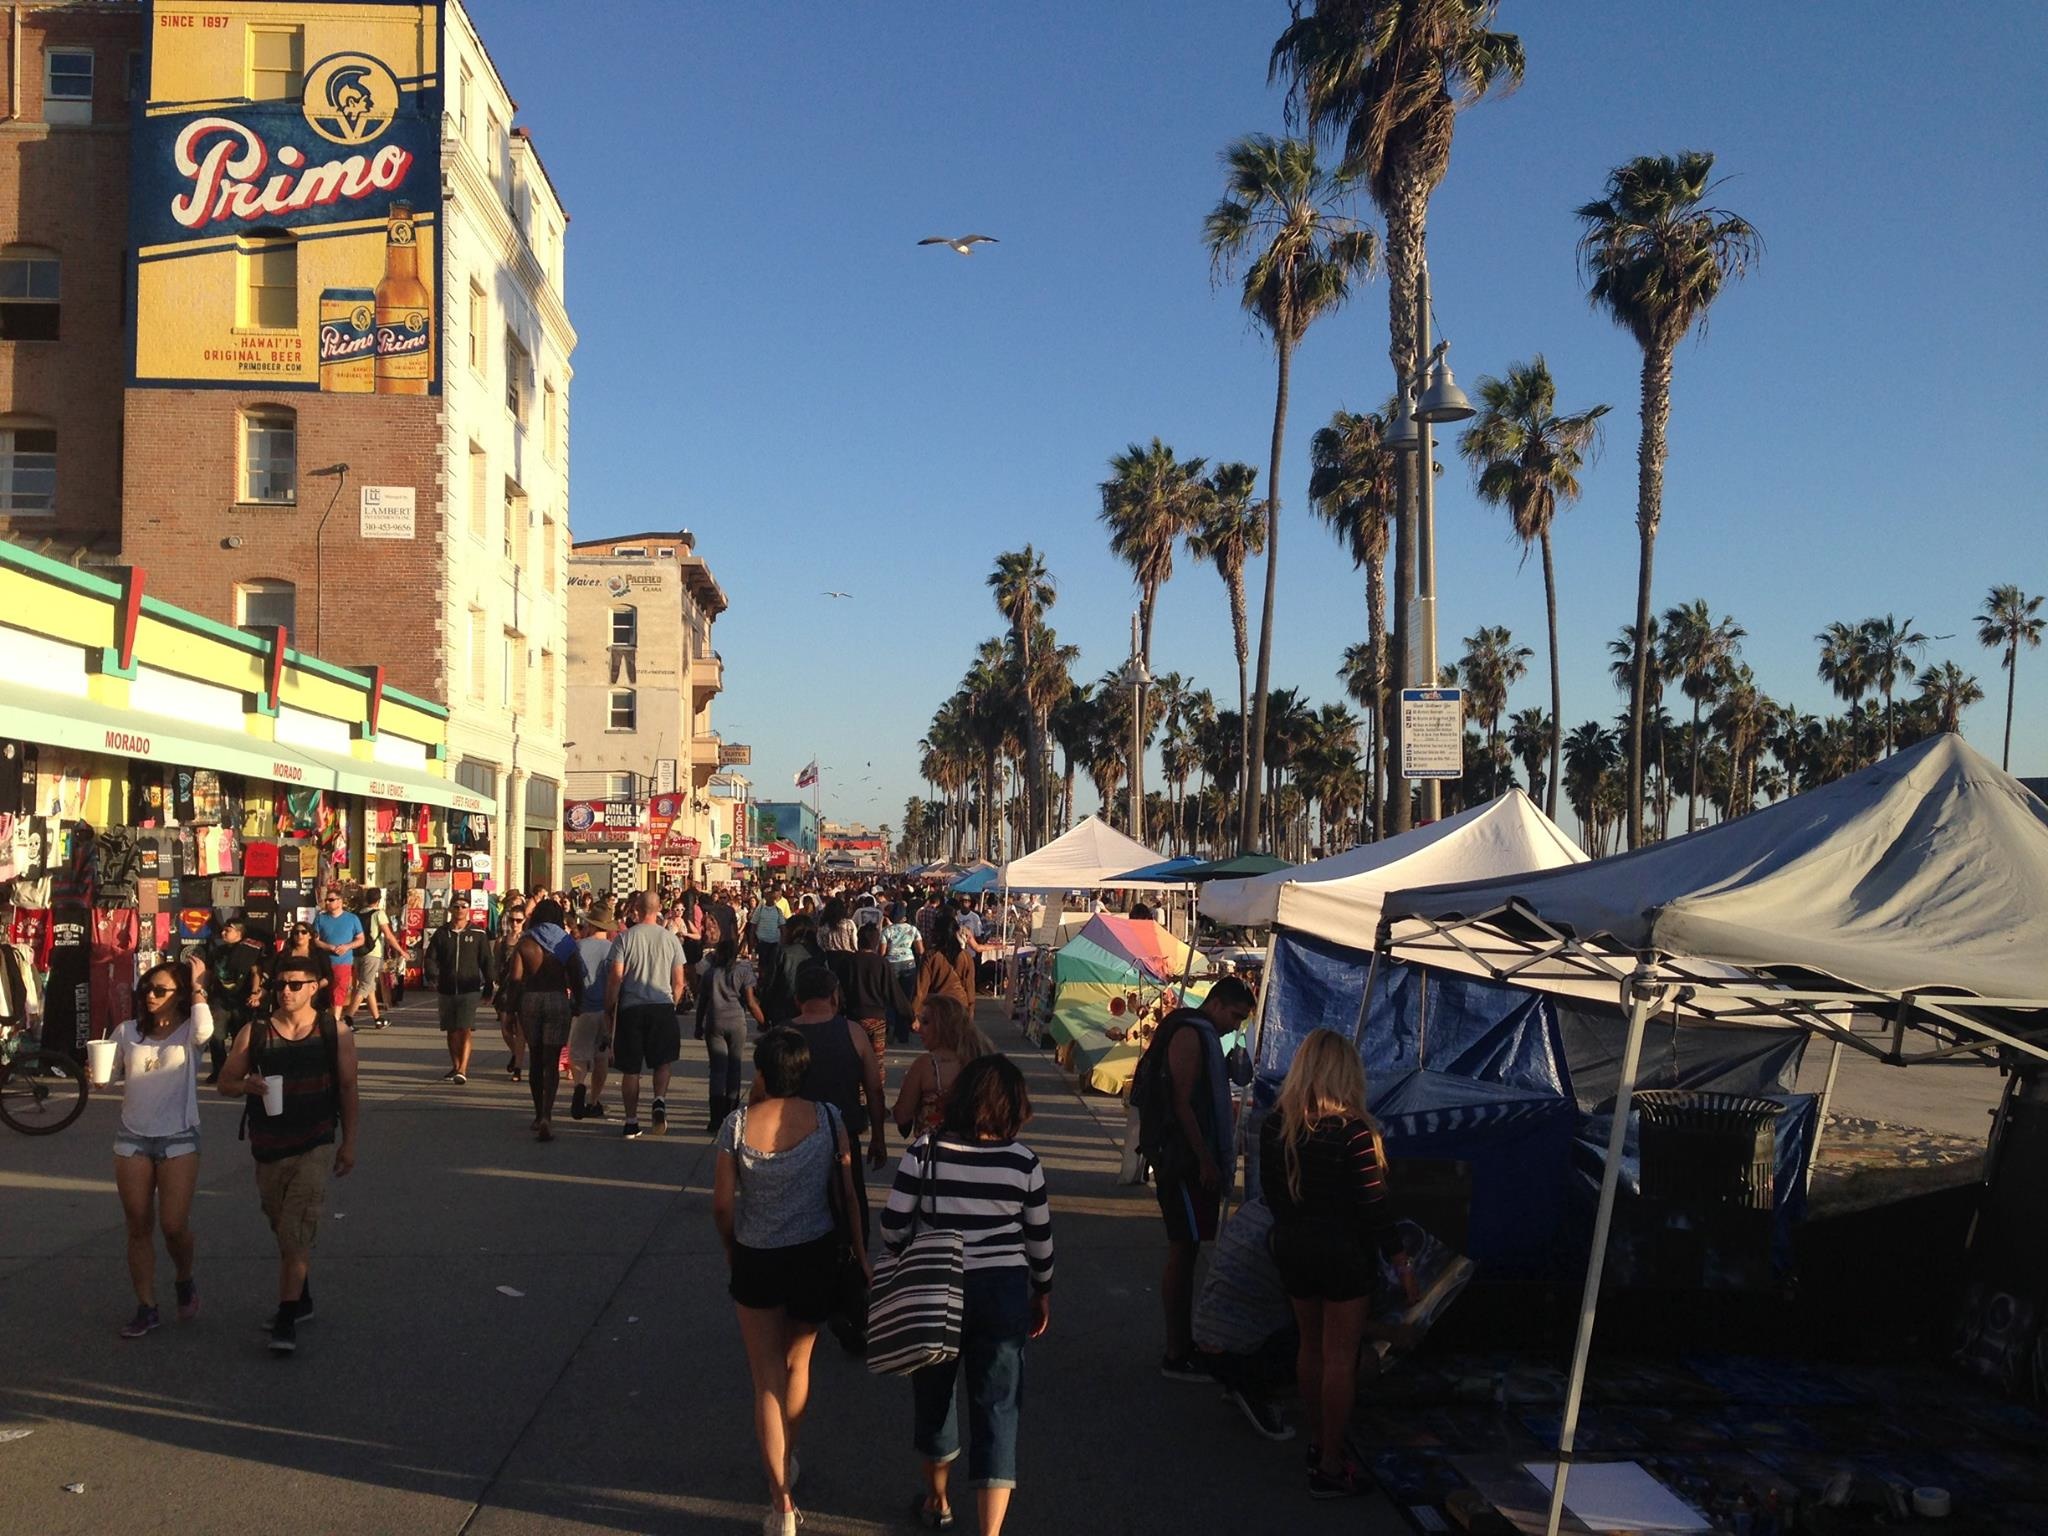
city, crowd, tourism, festival